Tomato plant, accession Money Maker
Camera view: bottom (45 deg); turntable rotation: 210 degrees
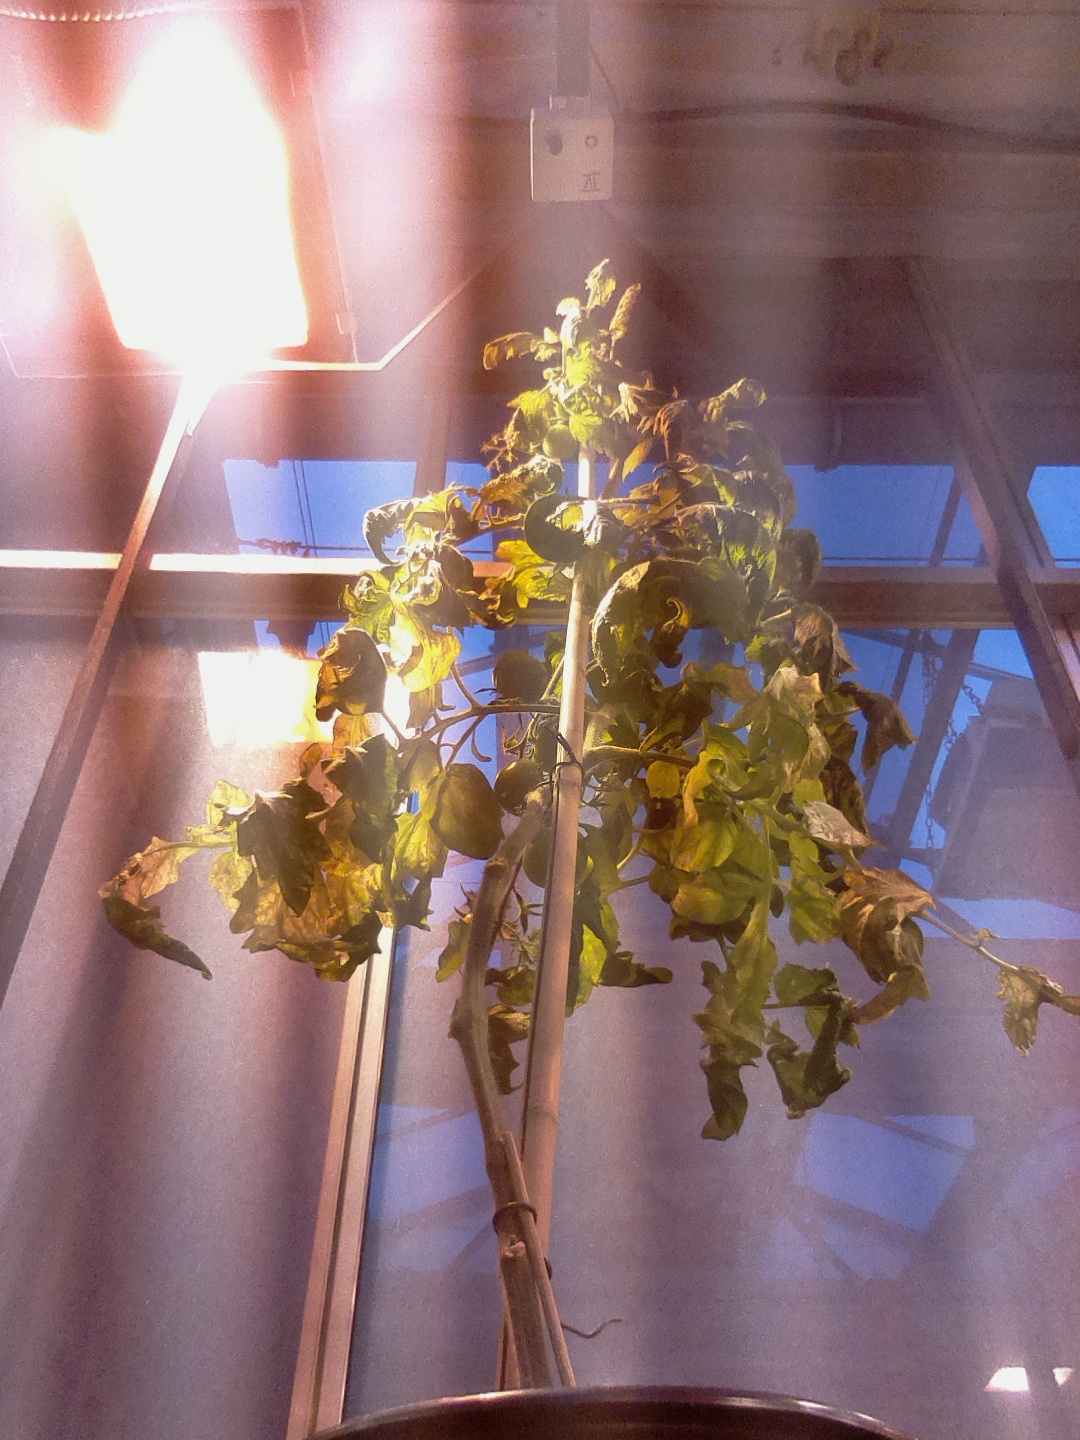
BBCH growth stage 74: 40%-50% of final fruit size